Mike Ferry

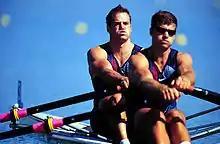
Mike Ferry (Right) at 2000 Olympic Games

Mike Ferry (born April 13, 1974) is an American rower. He competed in the men's double sculls event at the 2000 Summer Olympics.